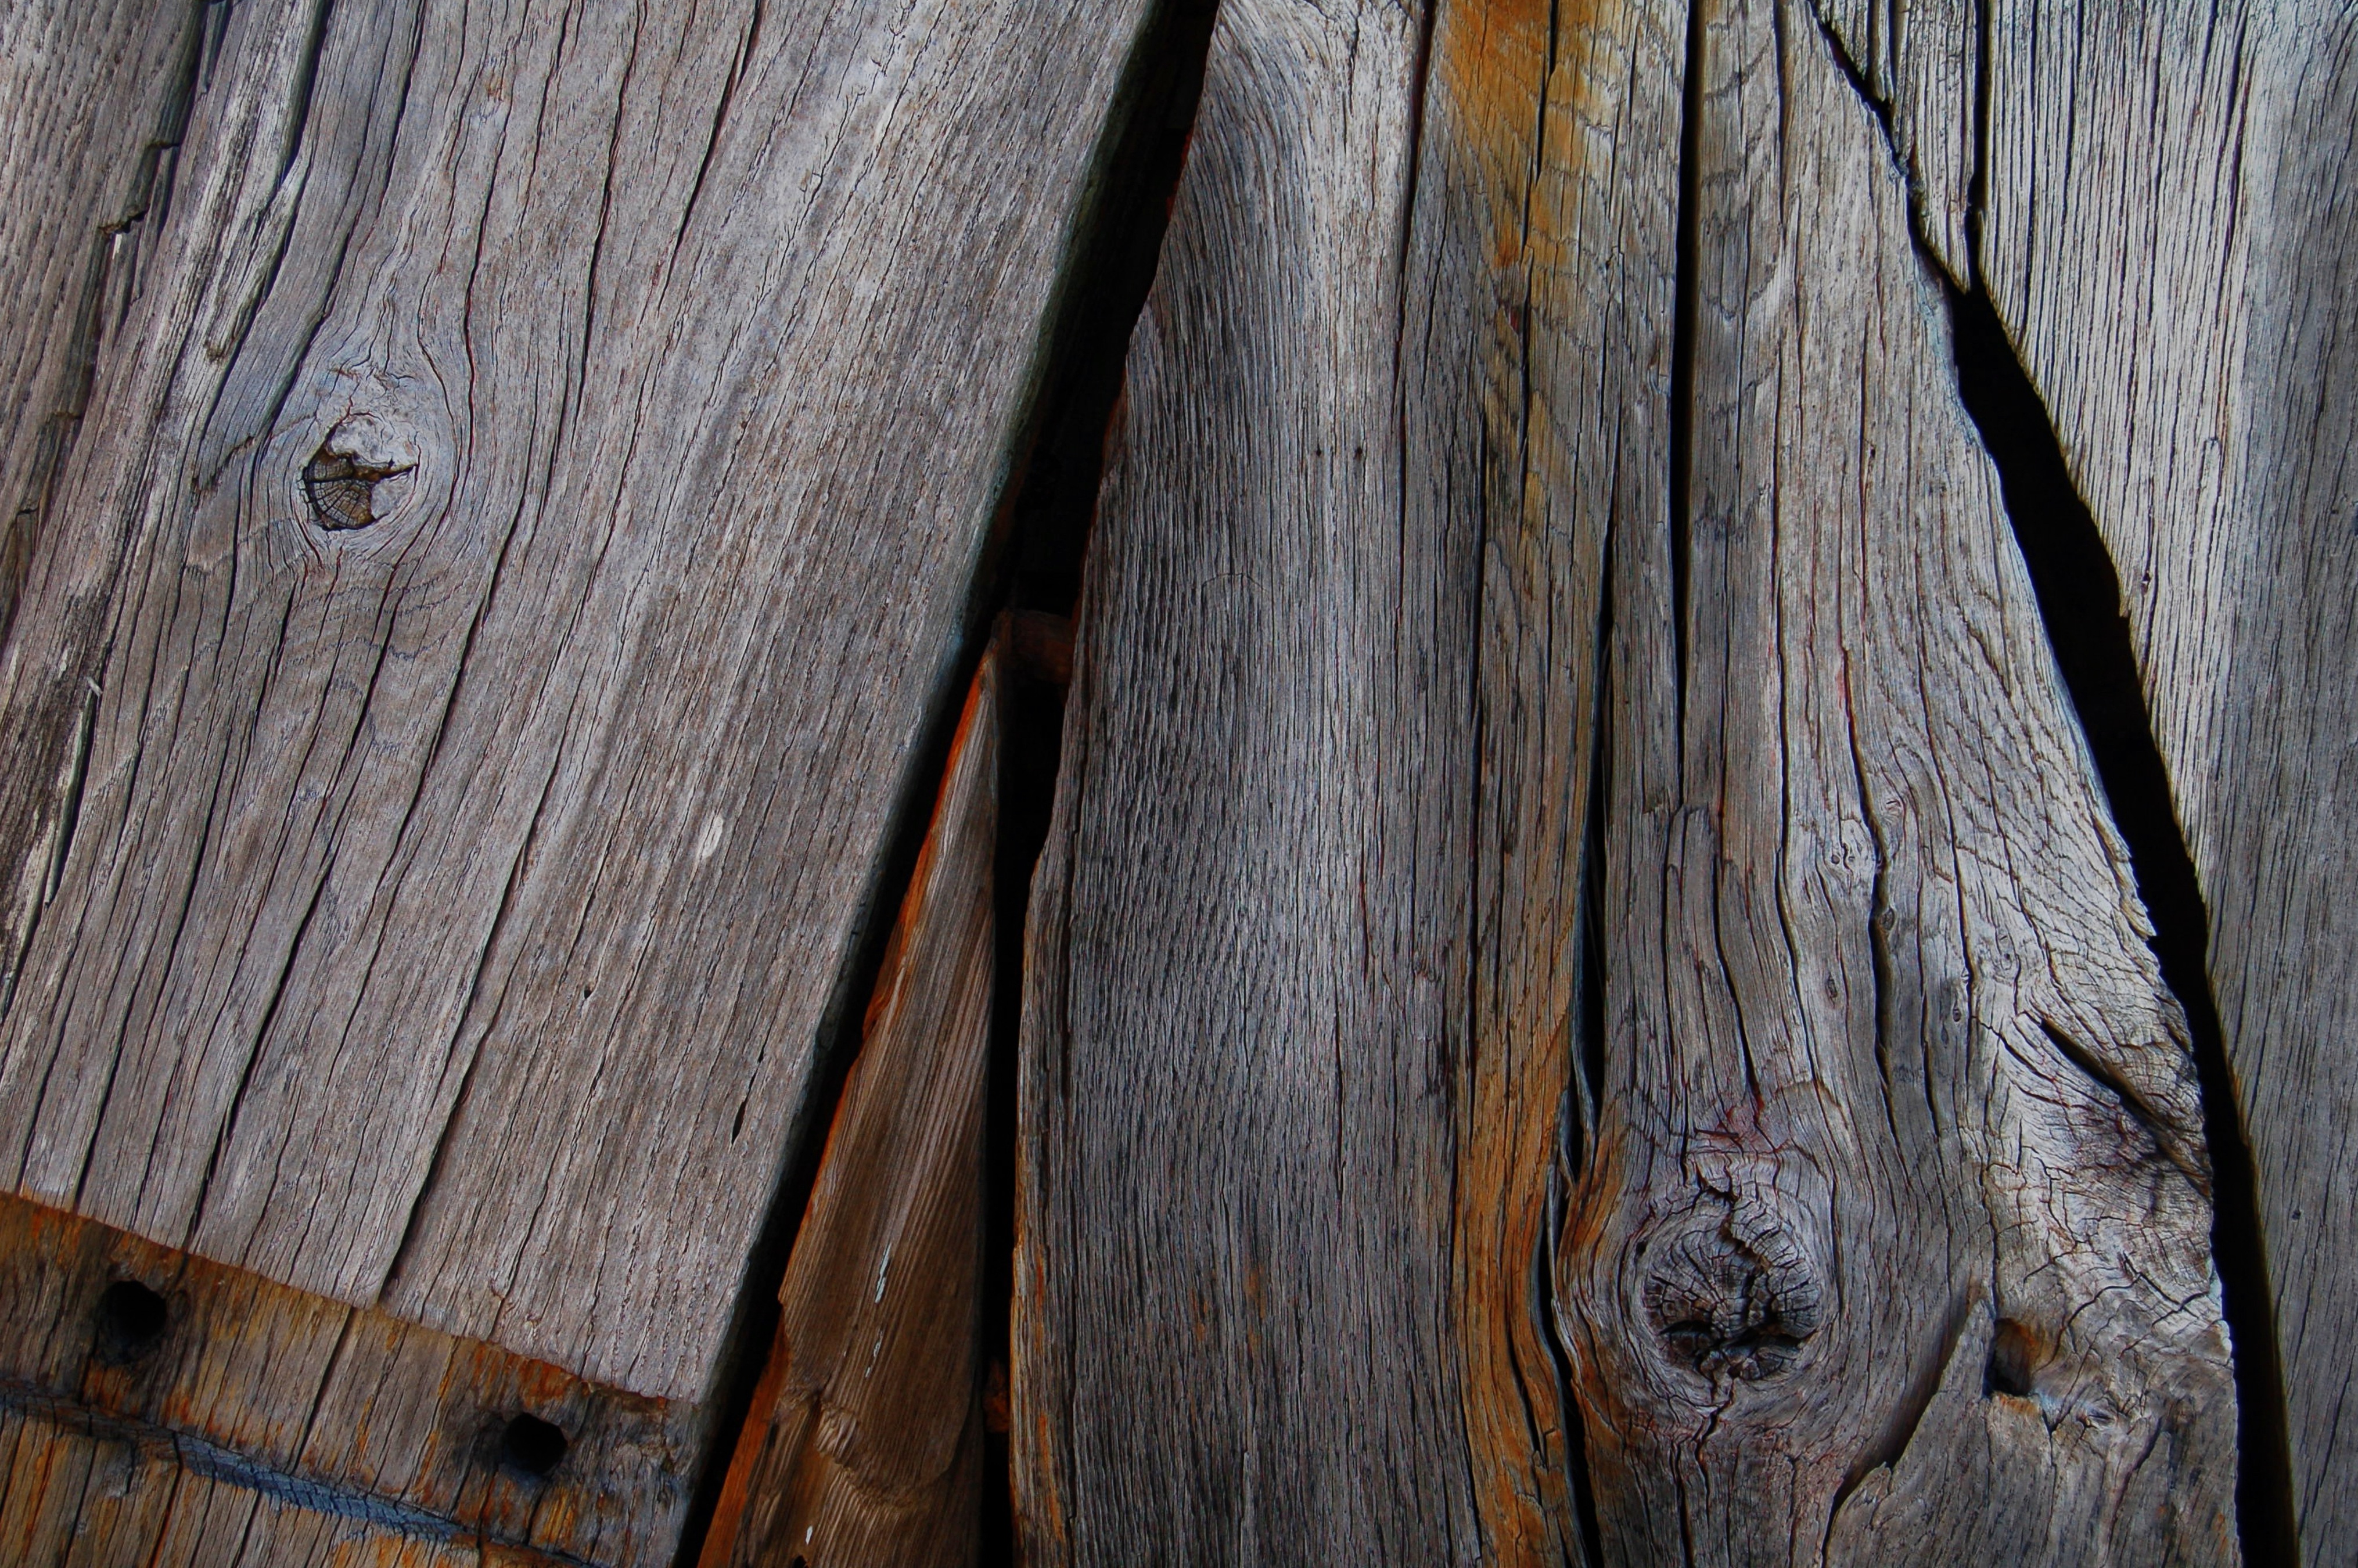
tree, nature, branch, wood, texture, plank, leaf, floor, trunk, natural, lumber, background, hardwood, logs, wooden, wallpaper, timber, wood background, flooring, wood flooring, woody plant